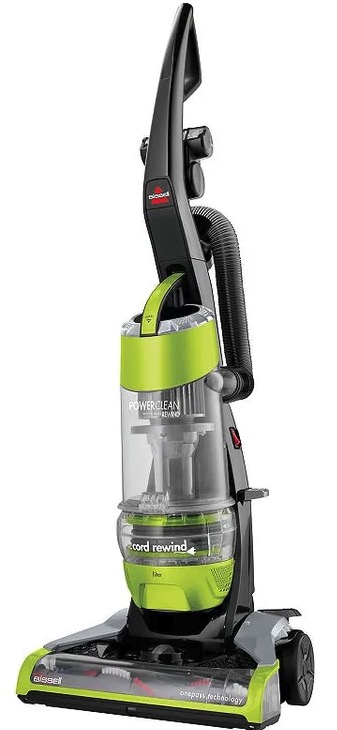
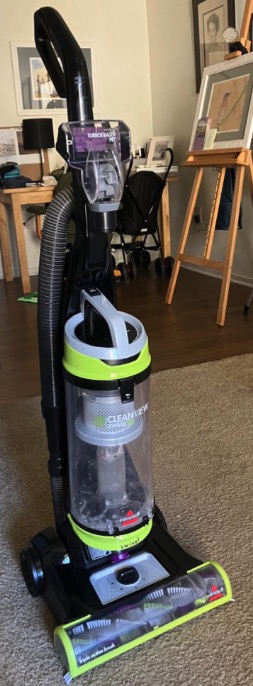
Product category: items_vacuum
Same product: no